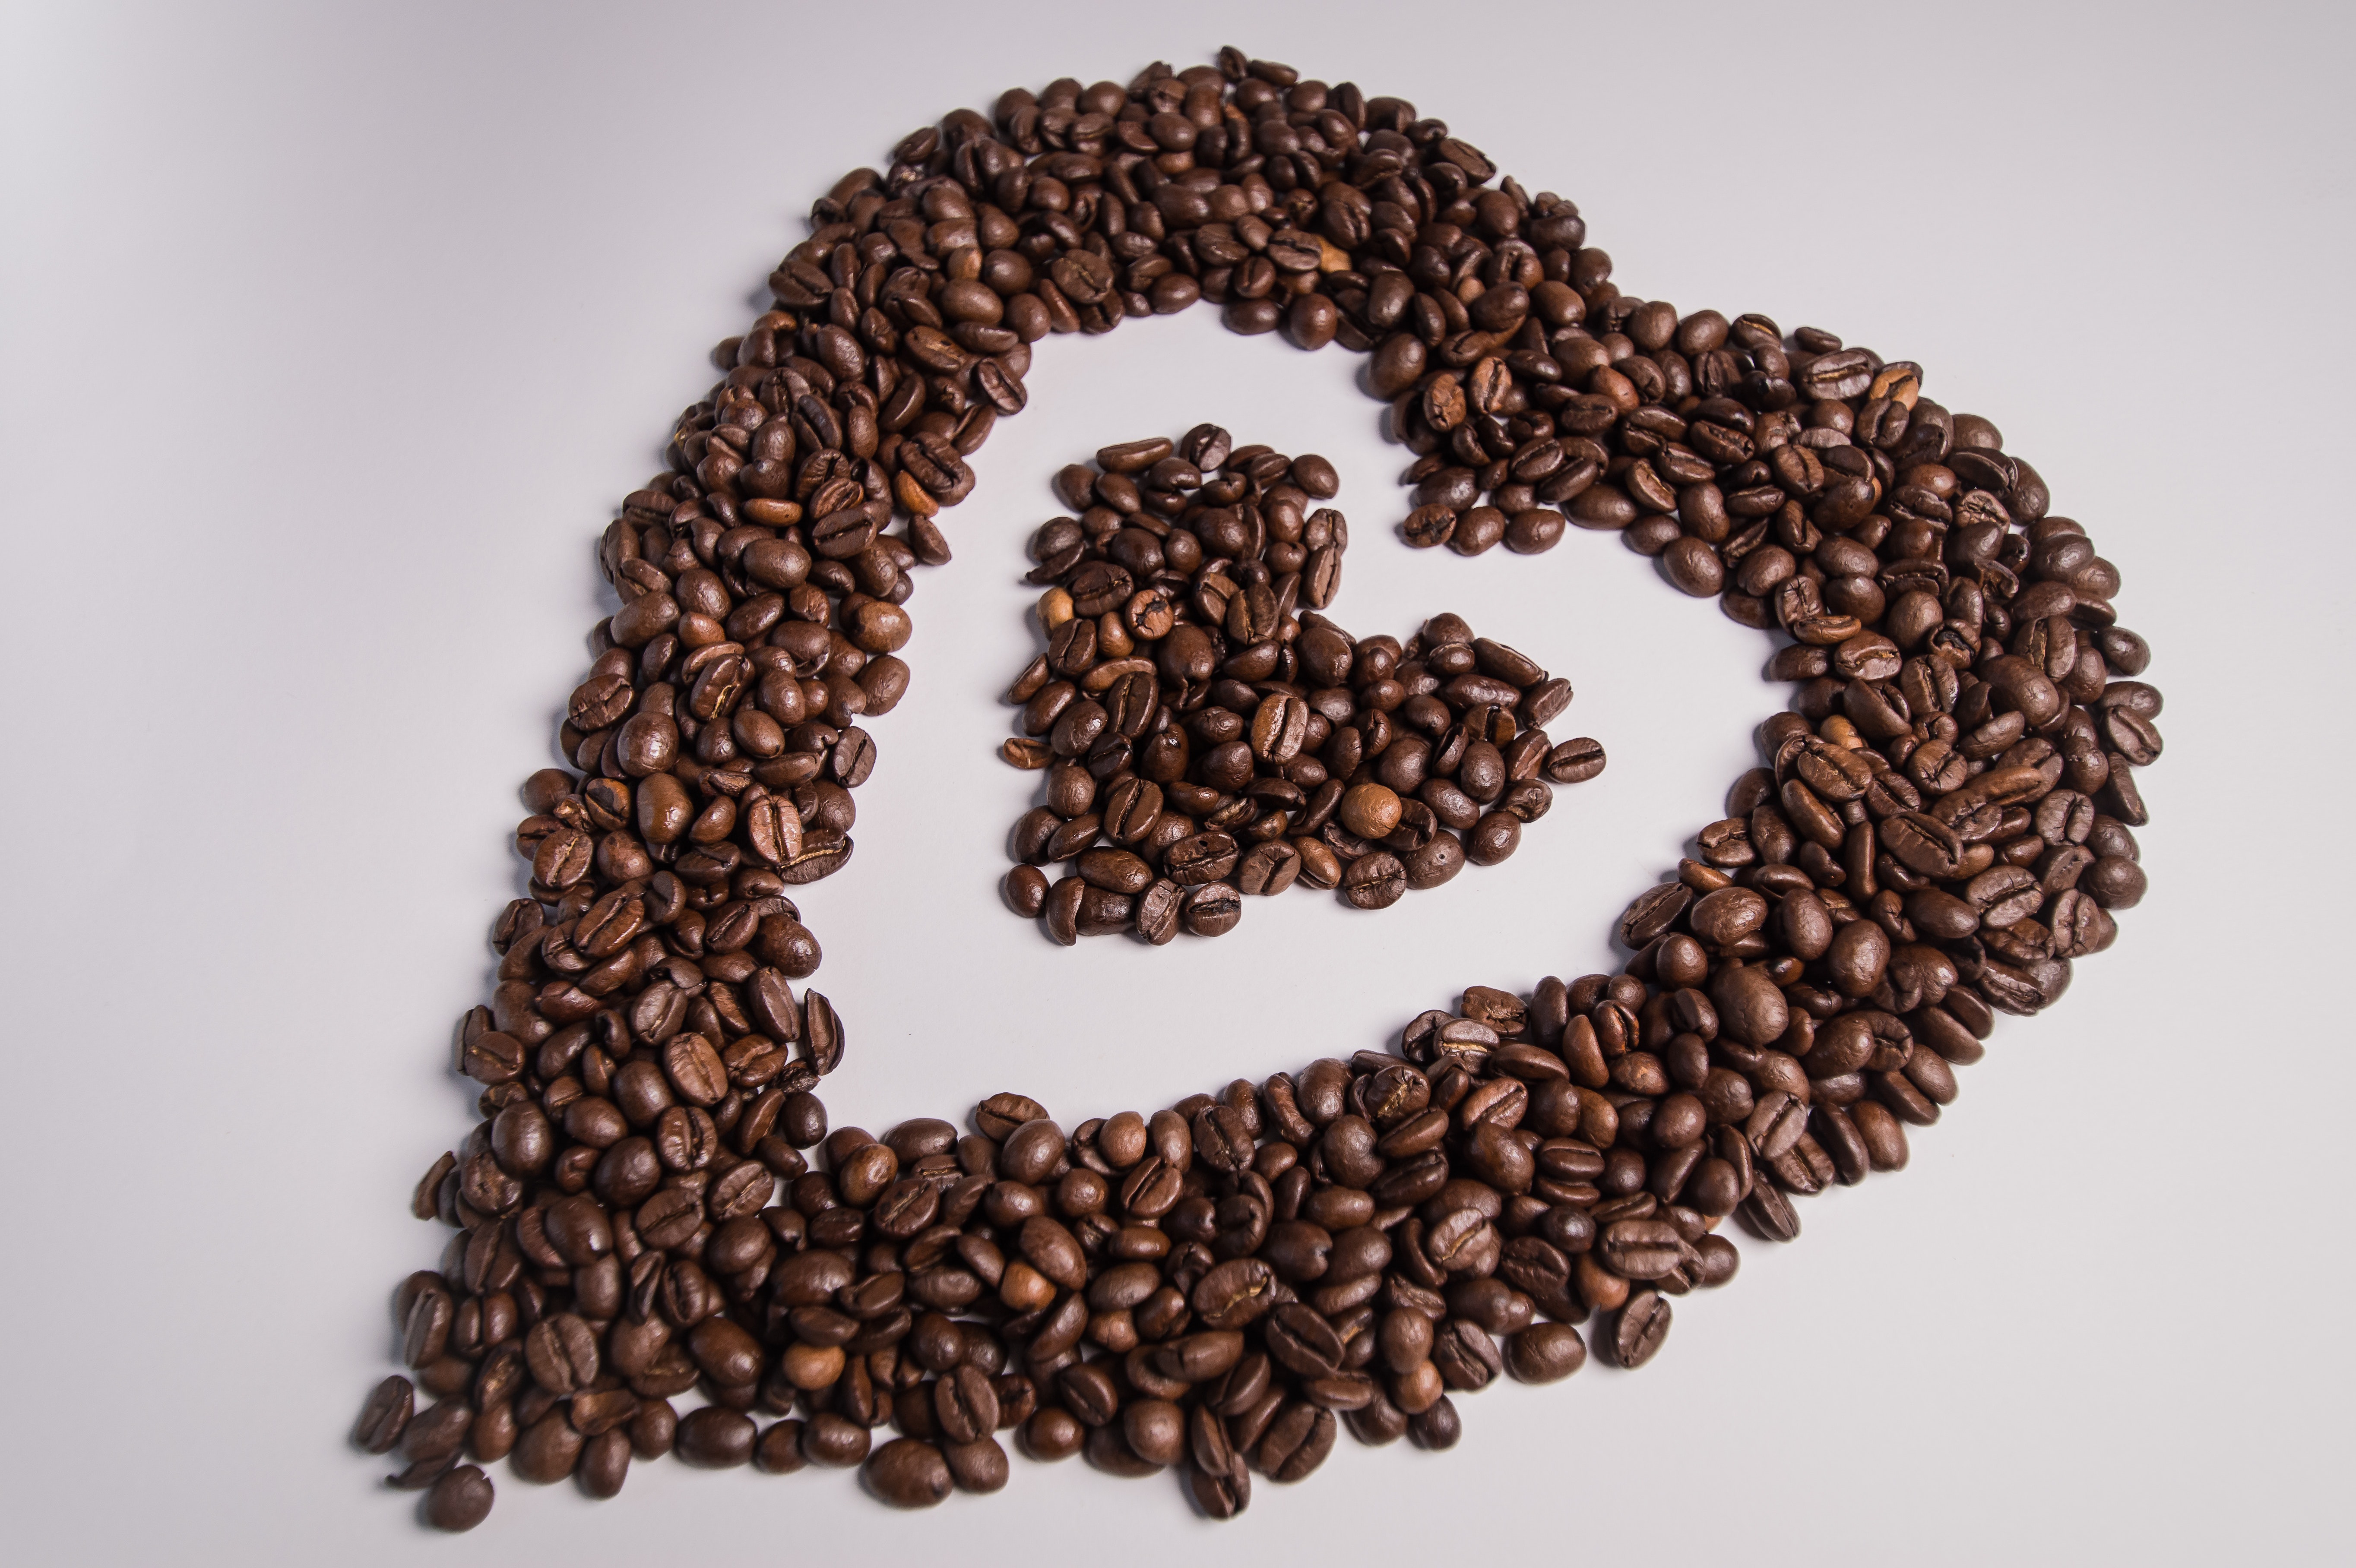
brown, font, fashion accessory